Howard High School of Technology

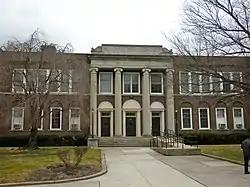
Entrance of original building

Howard High School of Technology is a vocational-technical high school in Wilmington, Delaware and is the oldest of four high schools within the New Castle County Vocational-Technical School District, which includes Delcastle Technical High School in Newport, Hodgson Vo-Tech High School in Glasgow, and St. Georges Technical High School in St. Georges.